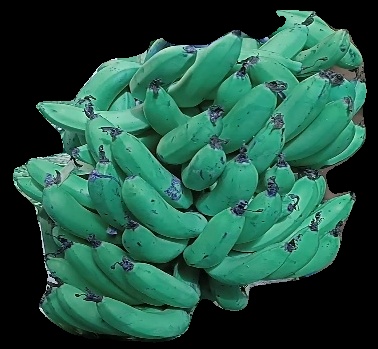
Variety: pachbale
Grade: grade3